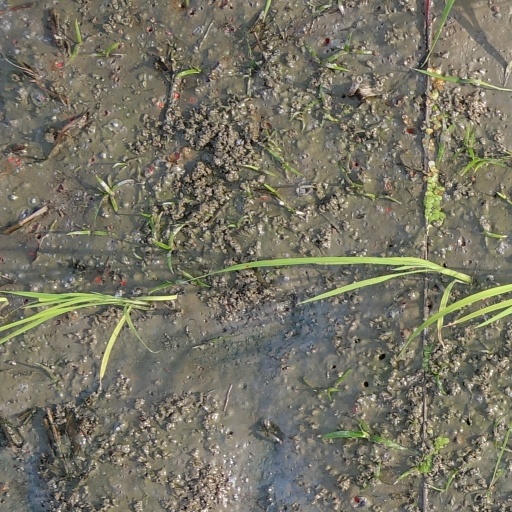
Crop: rice